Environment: lab
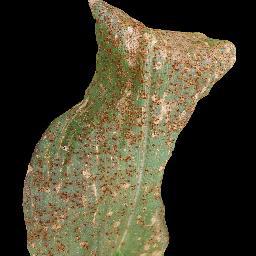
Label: common_rust